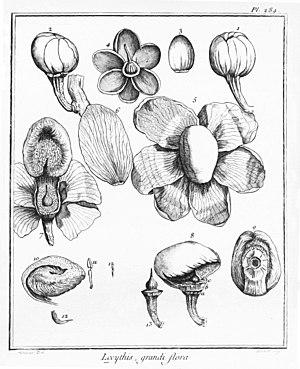
illustration